Pyrenees

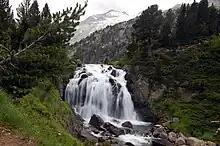
Aigualluts cascade in Benasque Valley, Aragon (Spain)

There are many marble quarries in the Pyrenees, most of which were opened by the Romans in ancient times. Quarried intermittently, they provided prestigious marbles such as Grand Antique (used in Rome and Constantinople by the Romans), statuary white marbles as well as coloured marbles used to decorate the royal palaces of the Louvre and Versailles in France and the Royal Palace of Madrid in Spain.